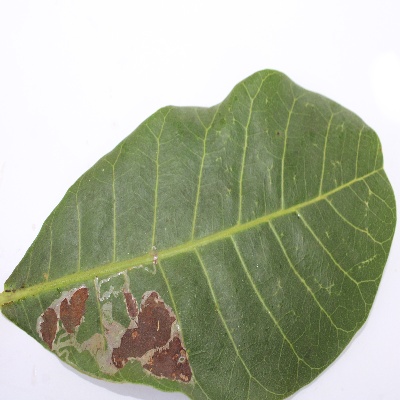
Crop: Cashew
Condition: leaf miner